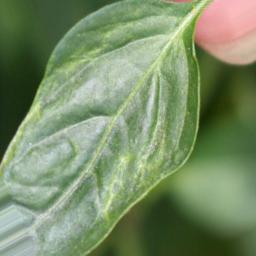
Label: mites_and_trips